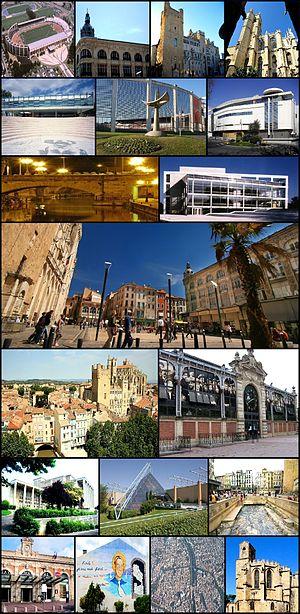
Montage photo de la ville de Narbonne (Aude)
Narbonne est une commune française située dans le département de l'Aude, en région Occitanie. La commune est traversée par le canal de la Robine, classé au patrimoine mondial de l'humanité de l'UNESCO depuis 1996.